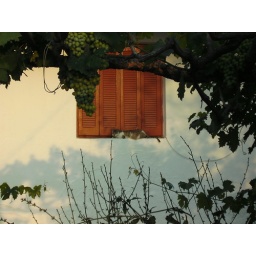
A stray cat sleeping on a windowsill in the old village of Nikiti.